History of Noakhali

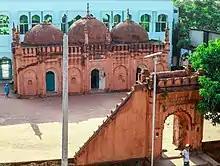
In 1690, Mughal officer Muhammad Ali Chowdhury constructed this mosque in Sharshadi.

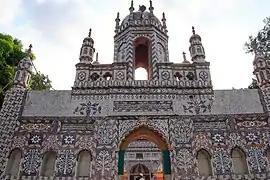
Aman Ullah had the Bajra Shahi Mosque built during the reign of Mughal emperor Muhammad Shah in 1741–42.

To strengthen the defences of the Bhulua Kingdom's frontier from the invasion of the Maghs, Bhulua's king Rajballabh appointed a Muslim general to be a feudal governor of the Elahabad and Dandra parganas. This led to an influx of Muslim migrants into the region. In this period, a Sufi pir and Syed from Baghdad arrived to Bhulua riding on top of a tiger and was thus known by the people as "Sher Alam". The Hindu ruler gifted to Syed Sher Alam, two "droṇ"s of land and a large rent-free house in Danaikot, Feni. Alam stayed in Danaikot for a while before setting off to join the Muslims who had settled in Dililpur/Tangirpar (near Rajganj), where he was accepted as their chief. Alam became the founder of the aristocratic Syed Alam family of Rajganj who played important roles in the political history of Noakhali. Syed Nur Alam Chowdhury was from this family.